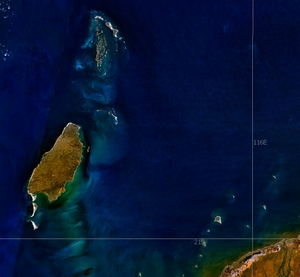
L'île de Barrow est située à 50 km des côtes australiennes en Australie-Occidentale. Elle mesure 202 km² et bénéficie d'un climat tropical.